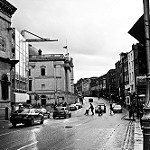
Label: B & W